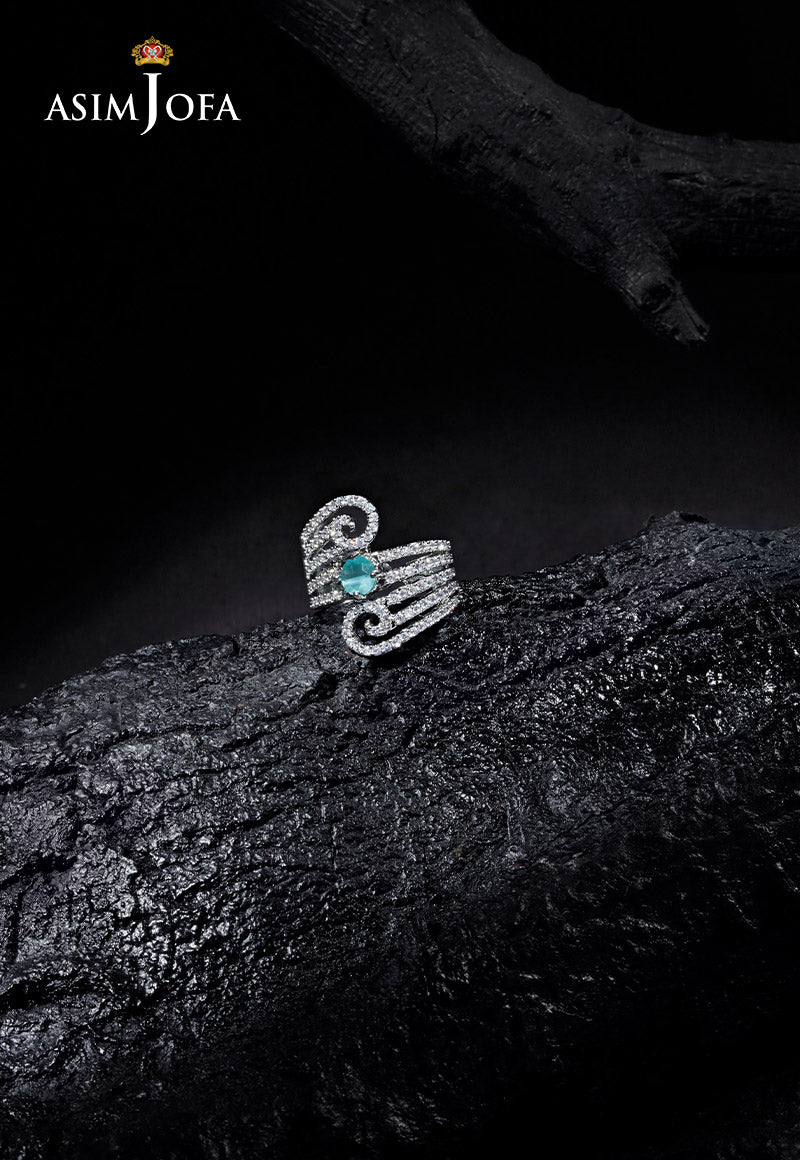
silver blue zirconia ring